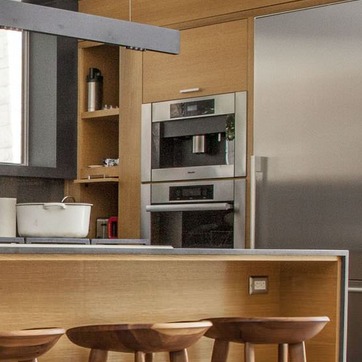
Material: metal